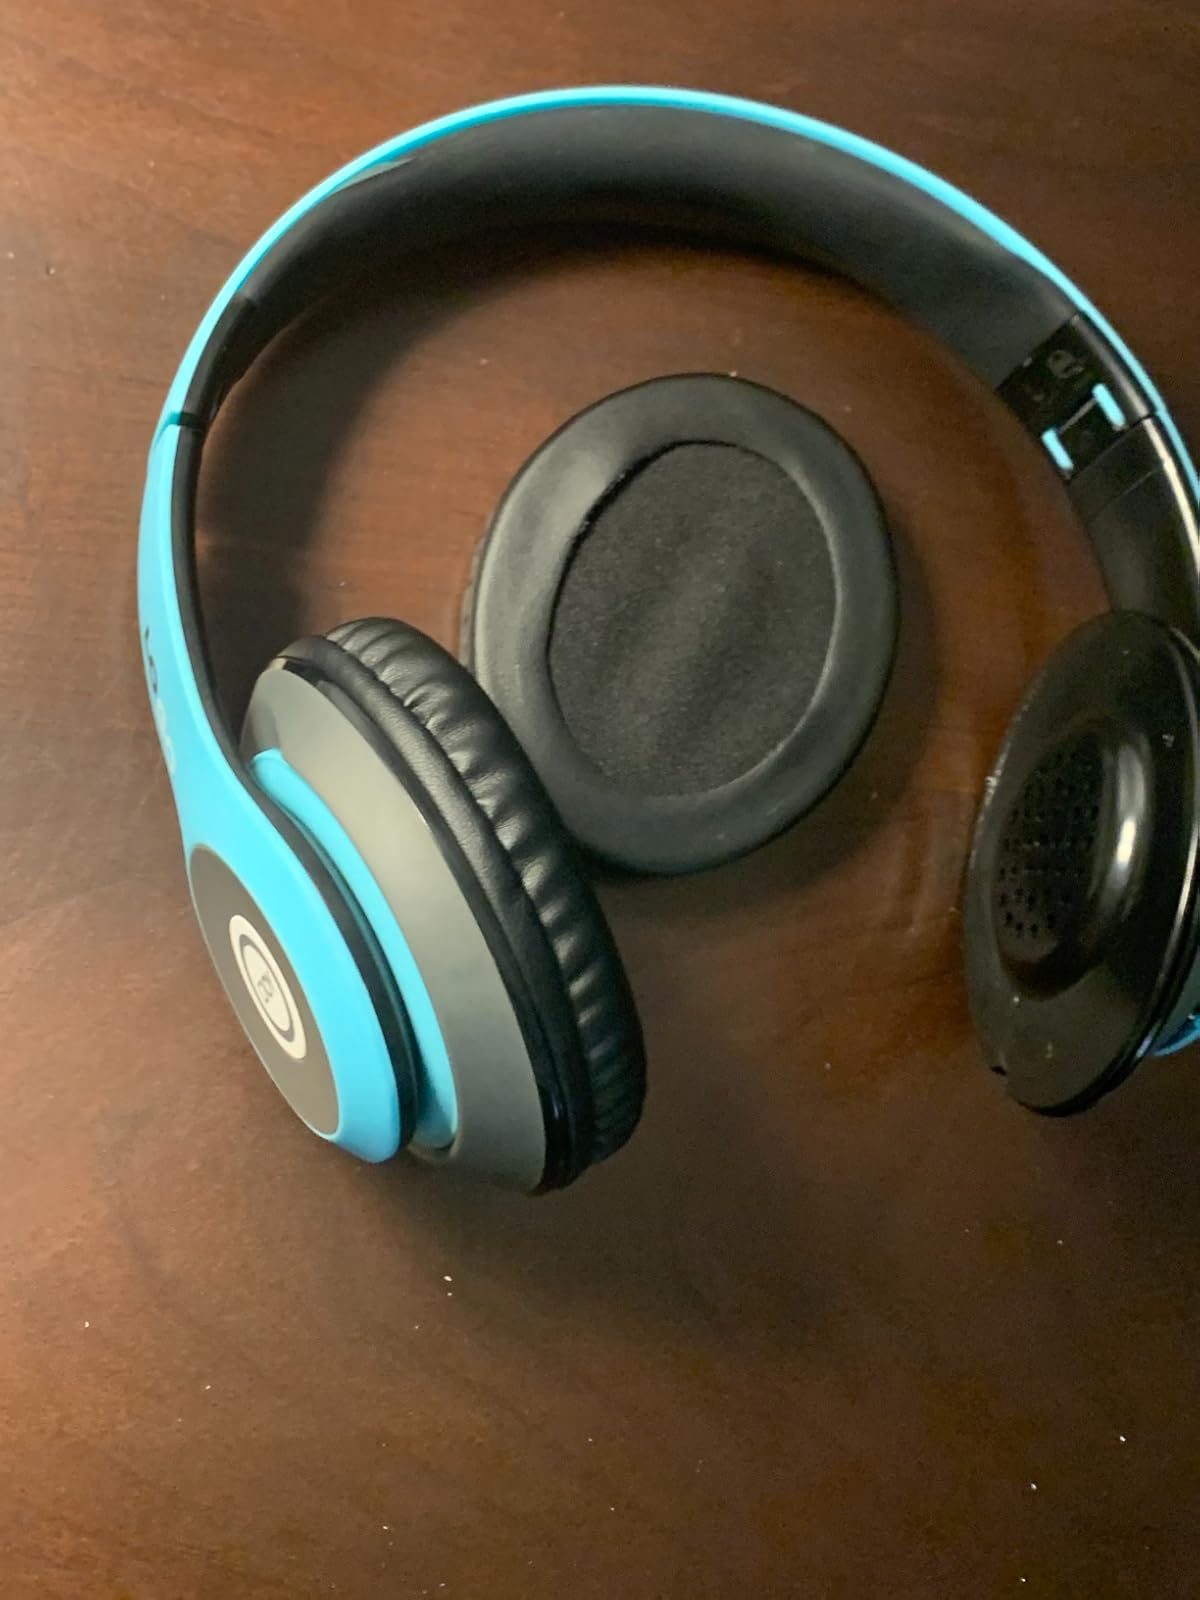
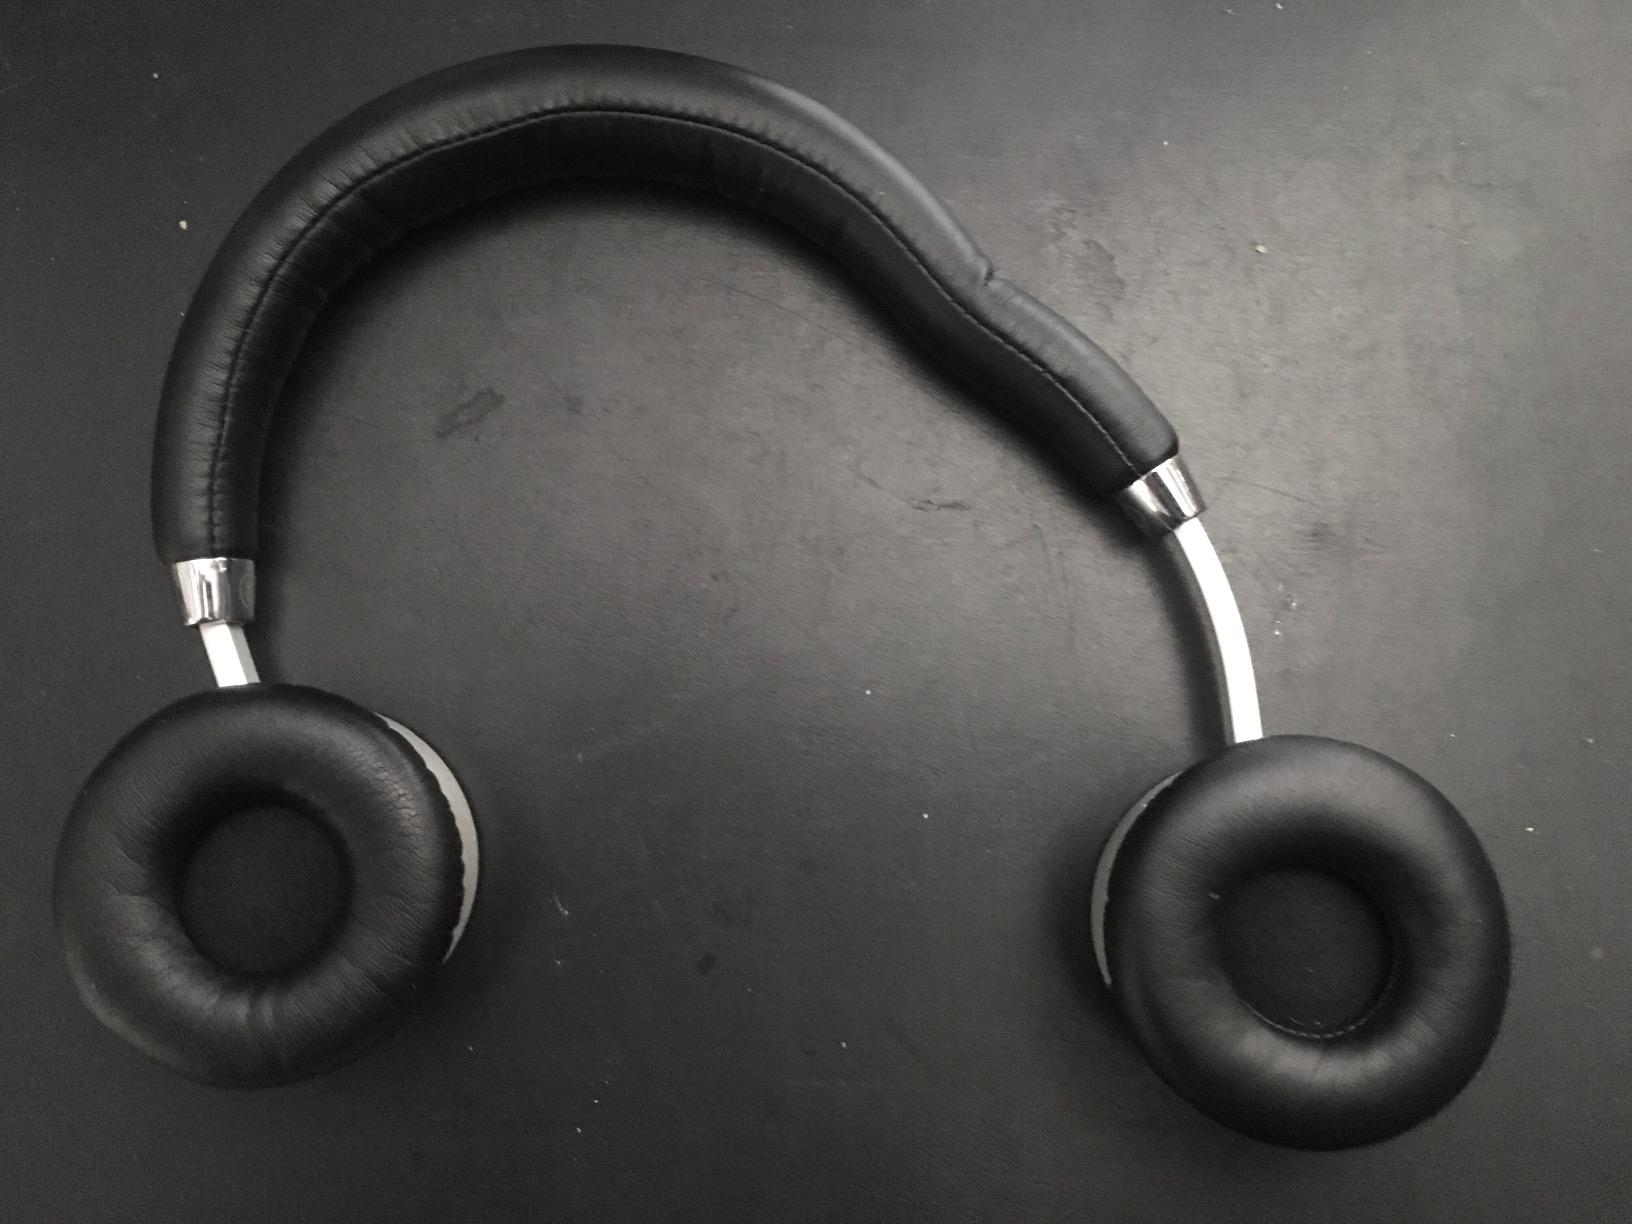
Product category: headphones
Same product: no